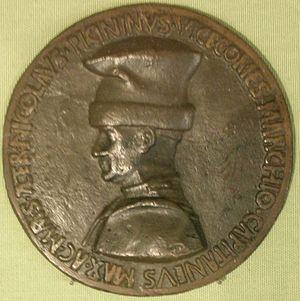
Niccolò Piccinino fut un condottiere italien.